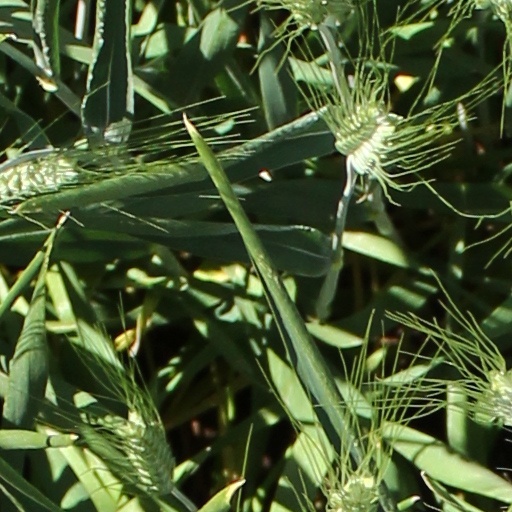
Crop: wheat